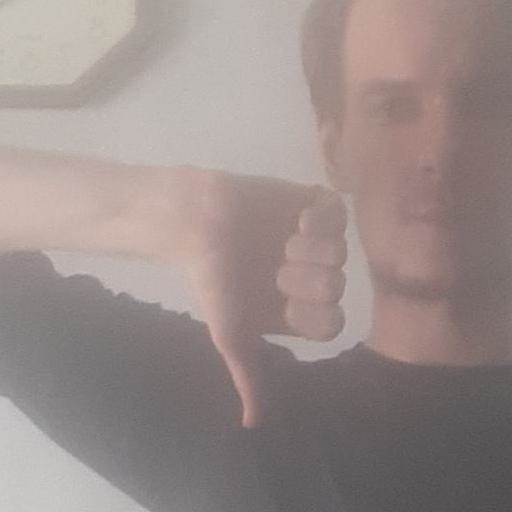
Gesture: dislike